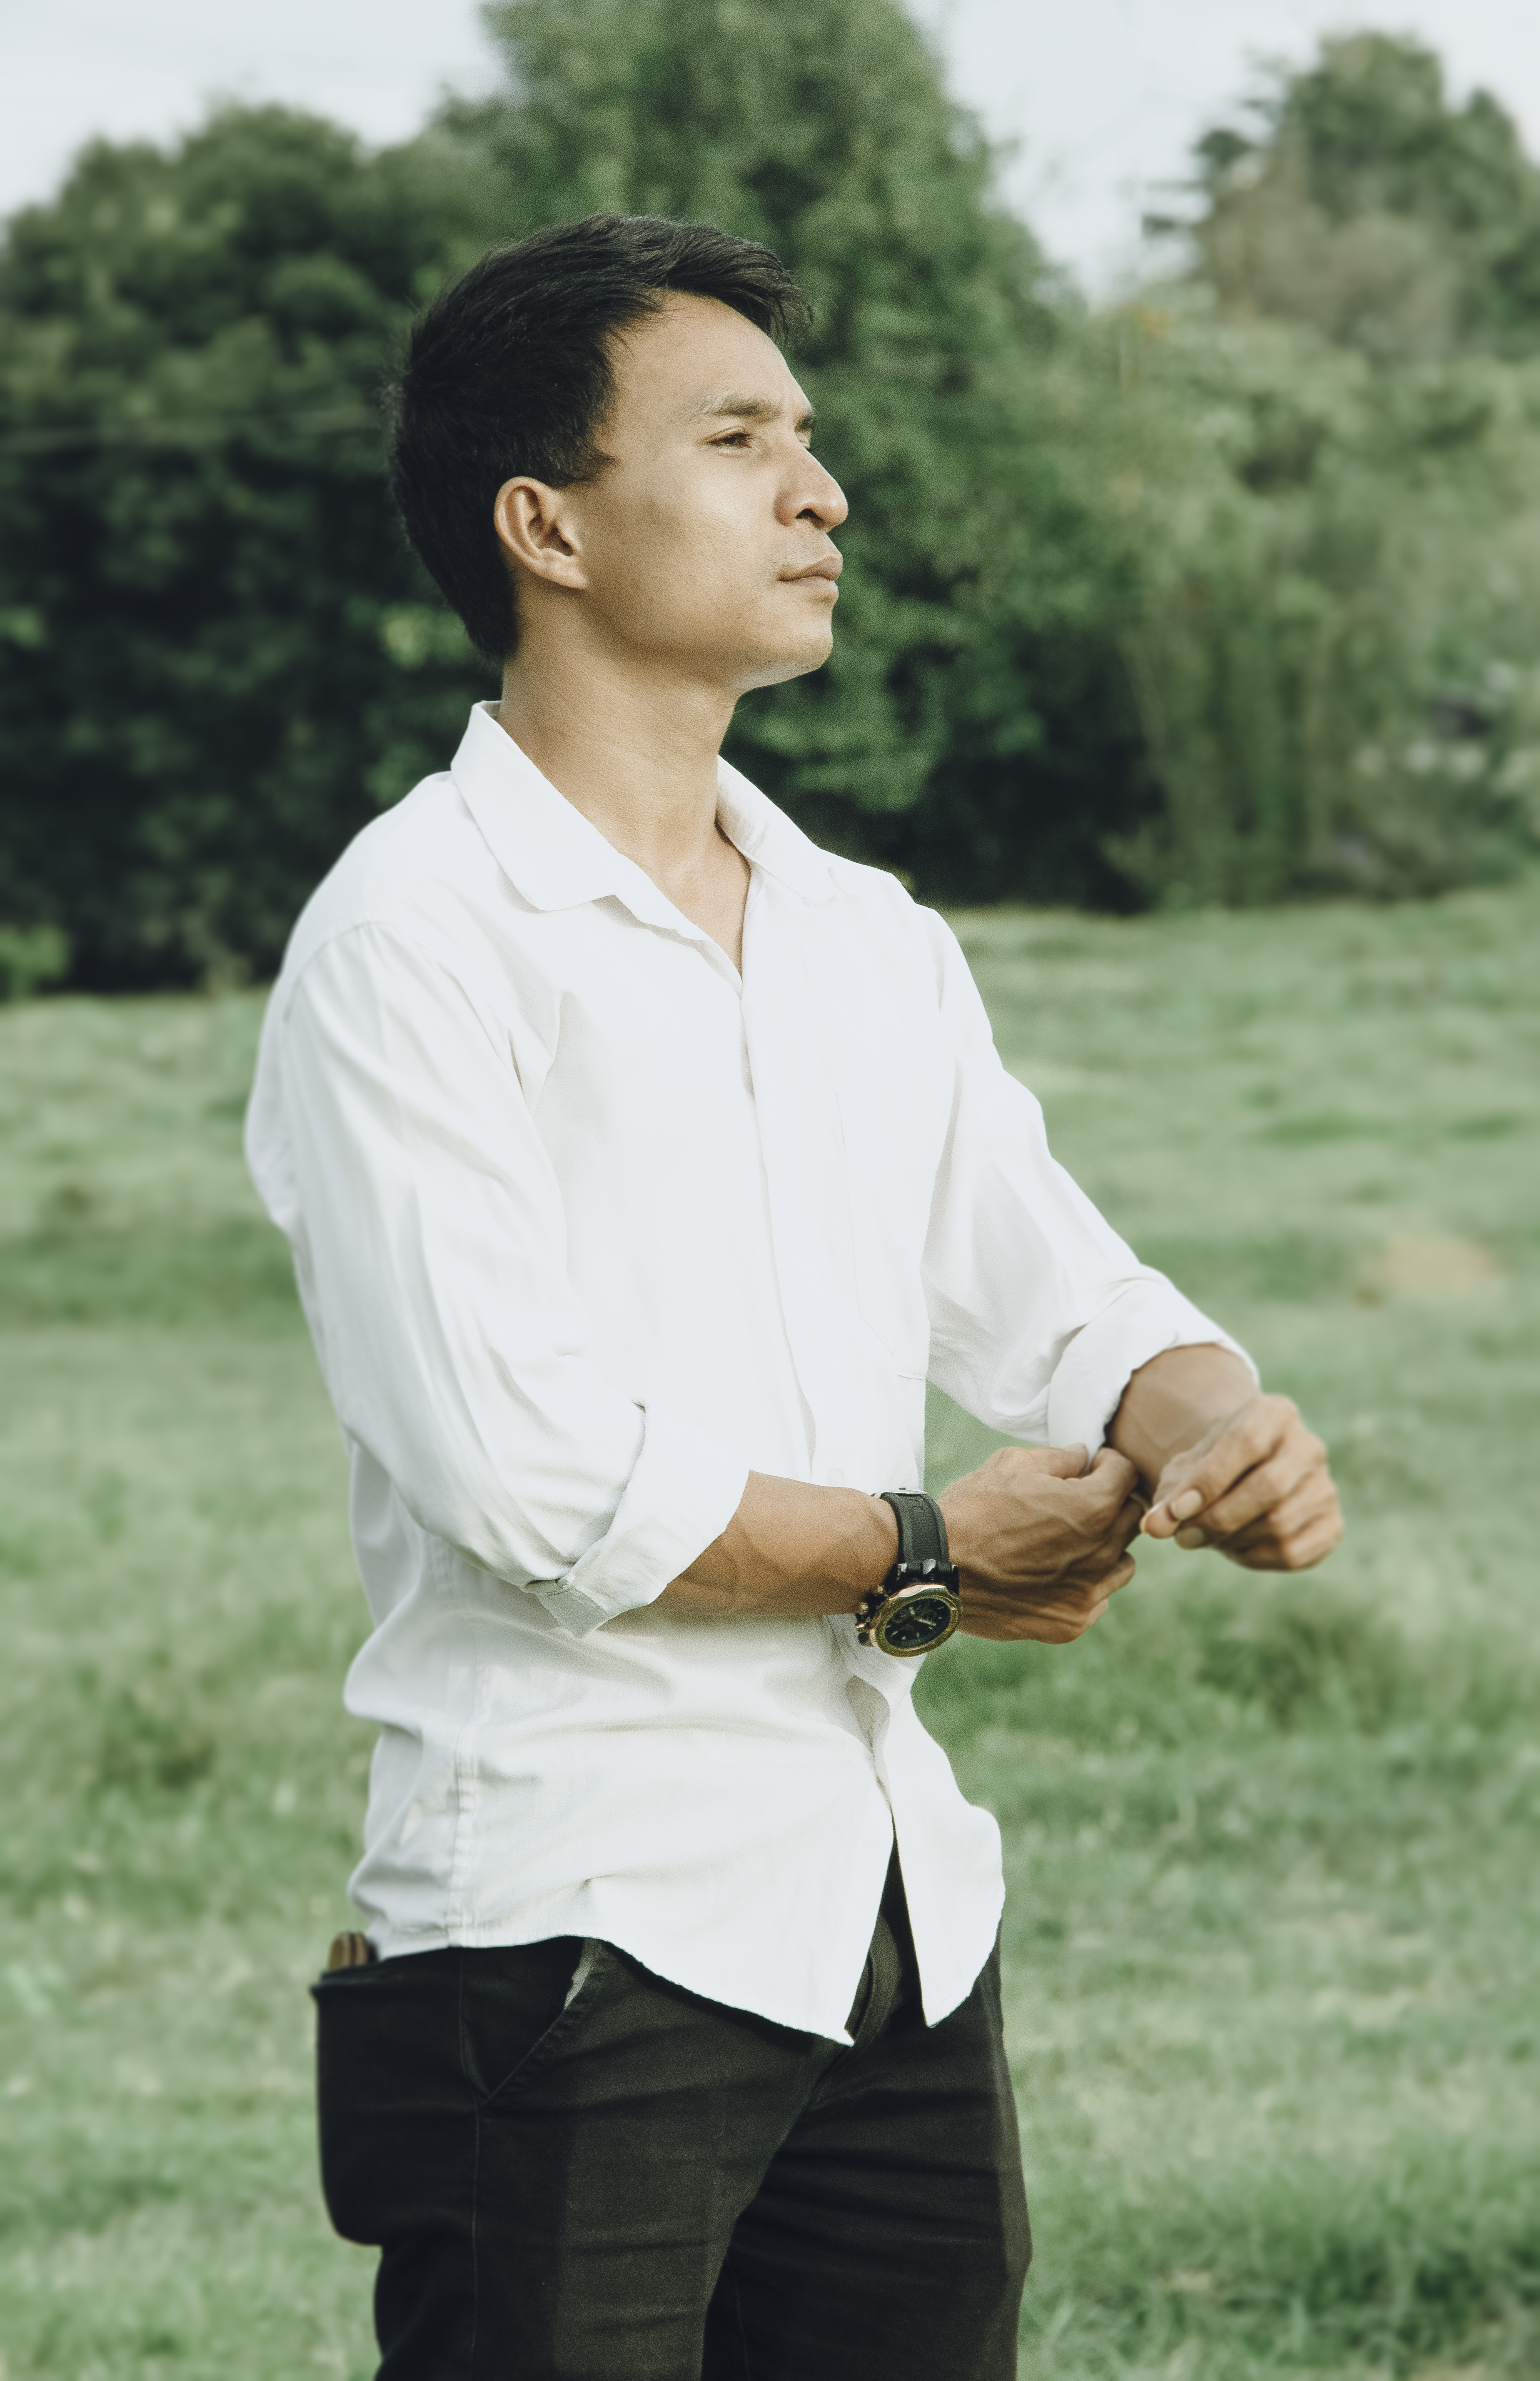
wedding, girl, couple, beauty, street, woman, girls, clothing, watch, plant, dress shirt, flash photography, tree, sleeve, gesture, People in nature, collar, happy, grass, grassland, formal wear, leisure, fun, sitting, recreation, portrait photography, pasture, top, portrait, child, photo shoot